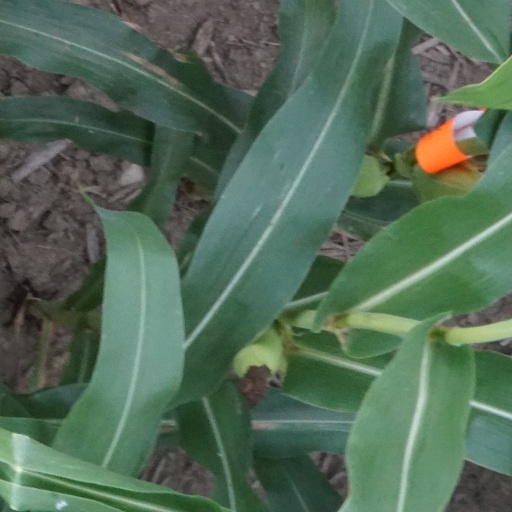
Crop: maize; corn